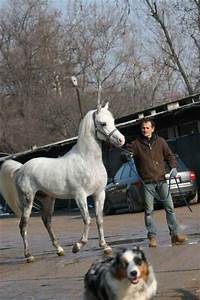
Label: cavallo